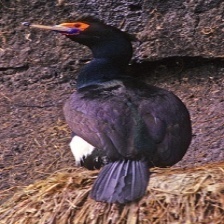
Species: RED FACED CORMORANT
Scientific name: PHALACROCORAX URILE